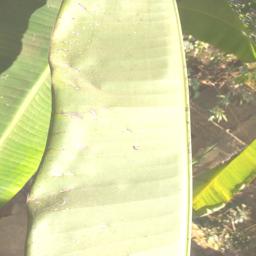
Label: MALBHOG LEAF